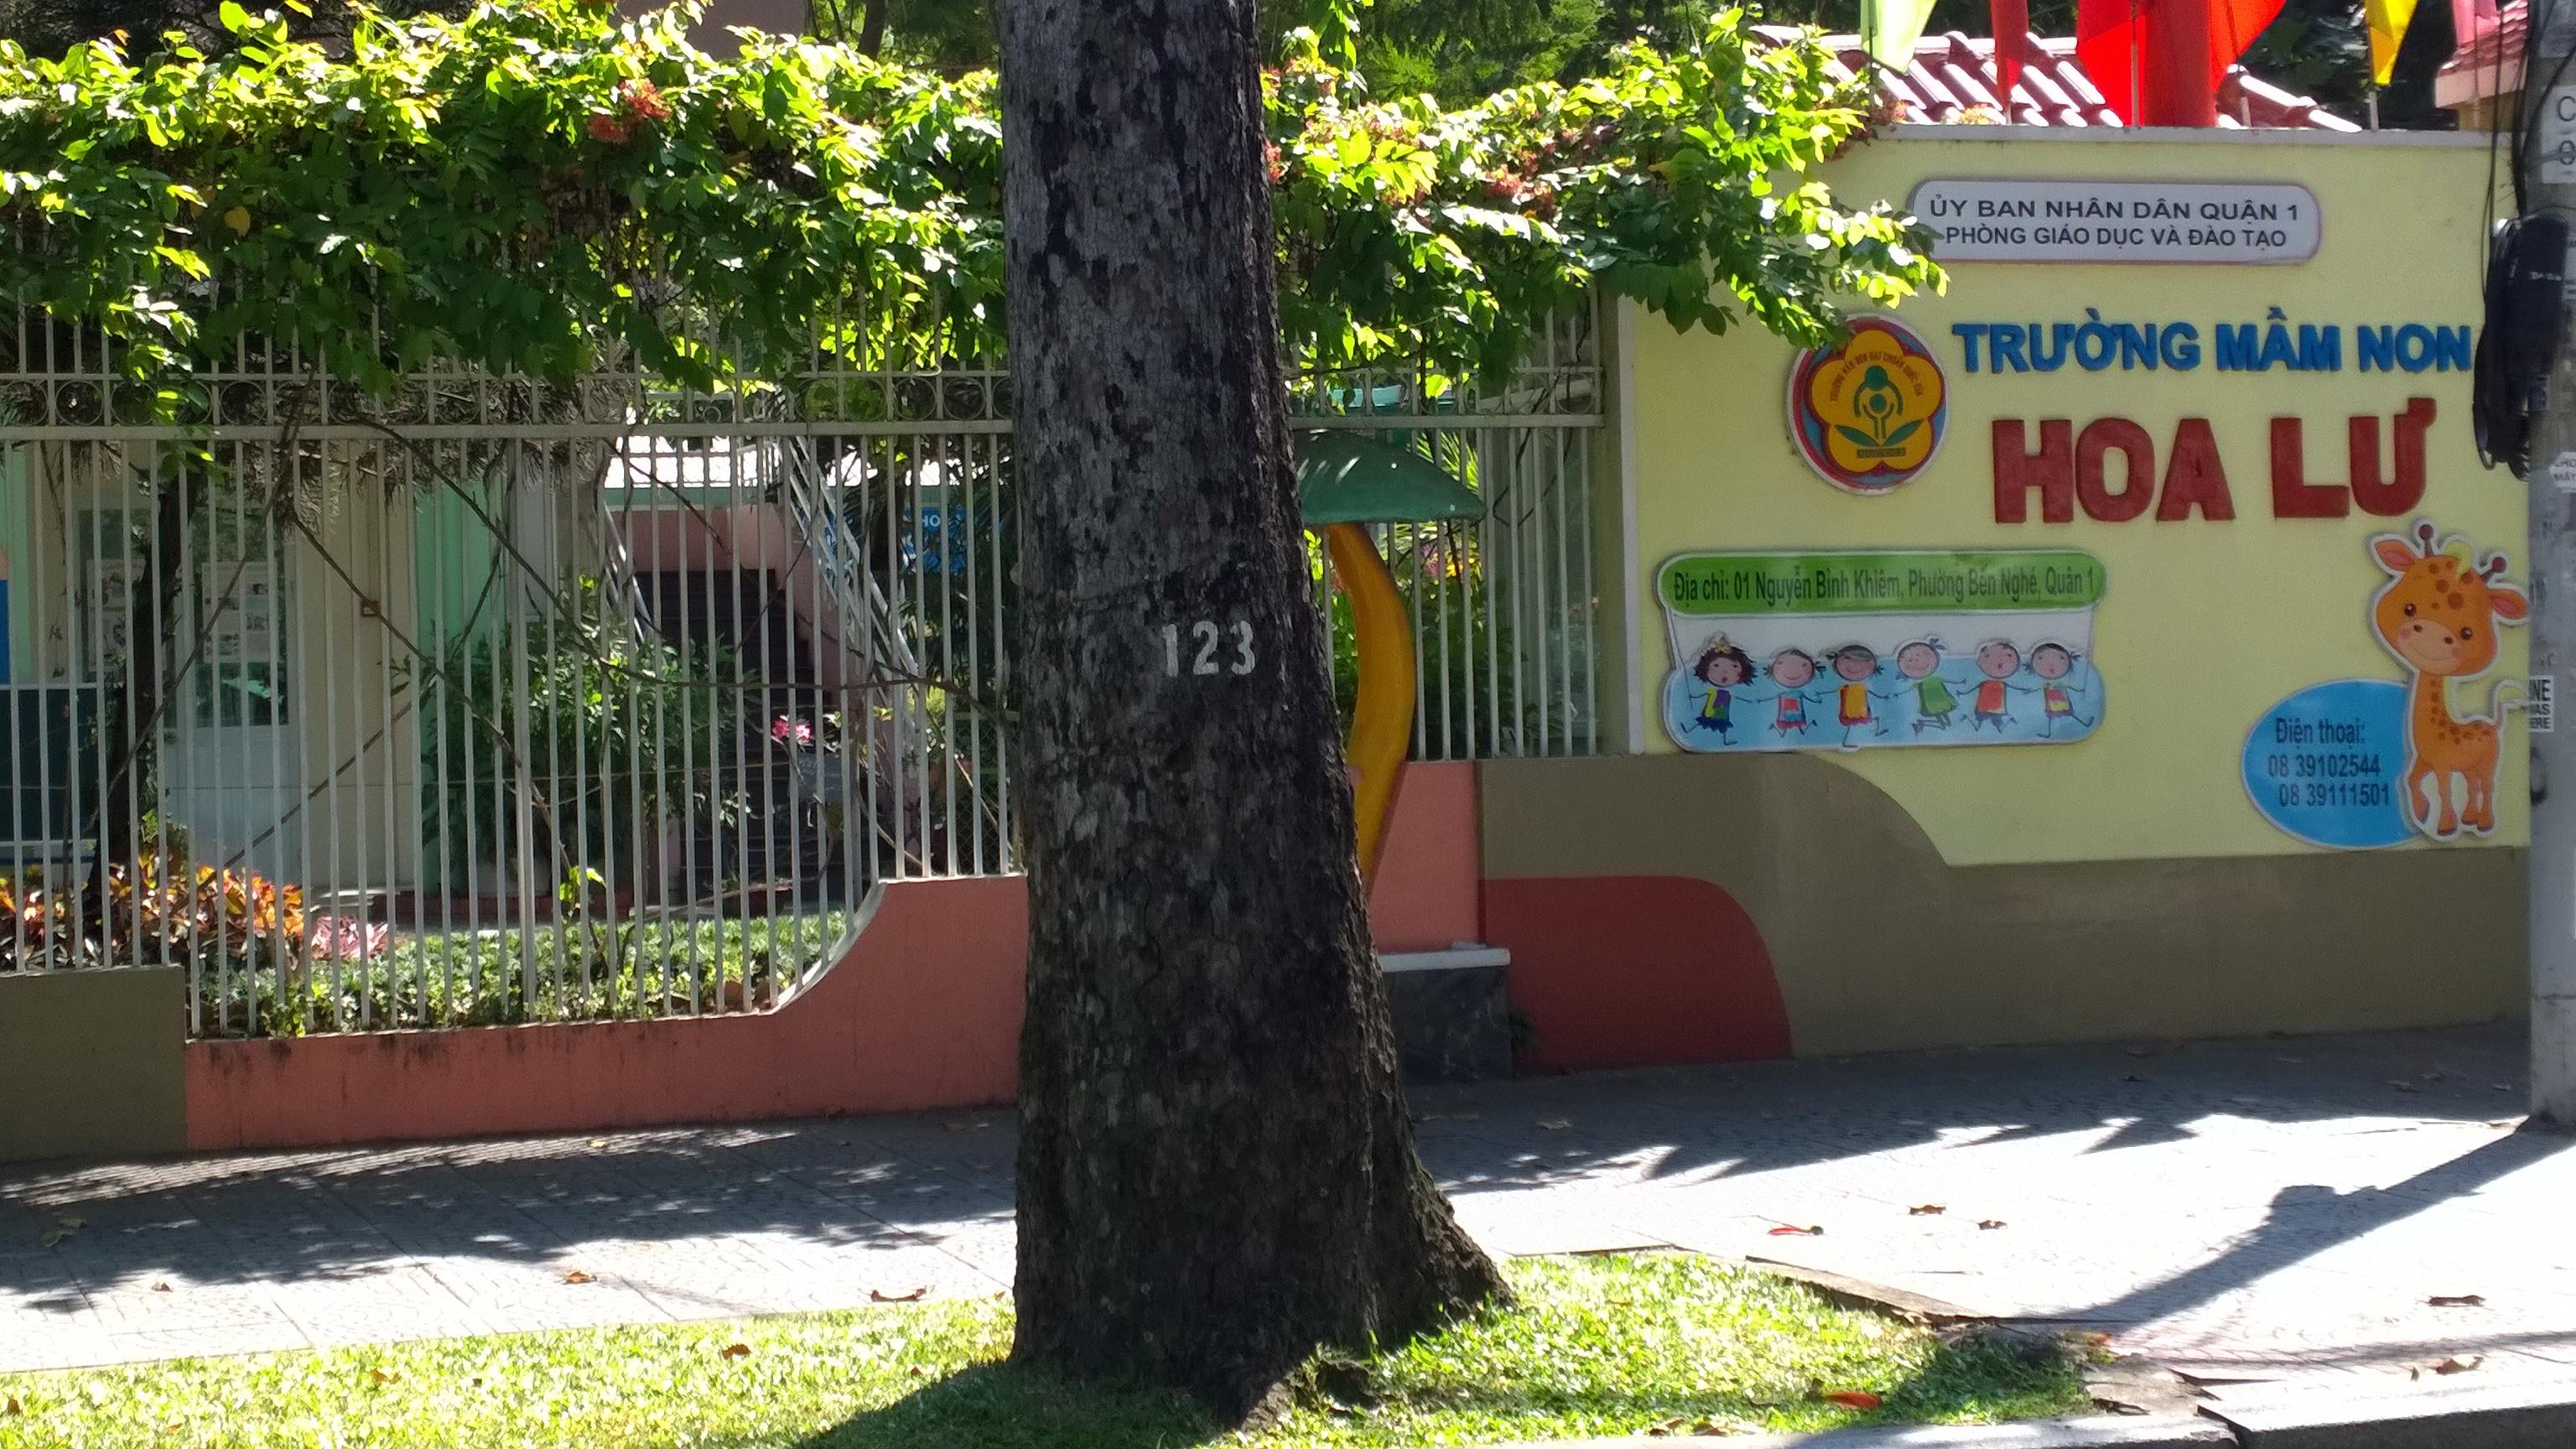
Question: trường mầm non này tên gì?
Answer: trường mầm non hoa lư